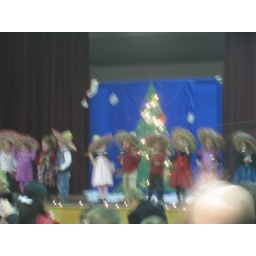
He's the one in the red shirt and dark jeans